Upper Silesia

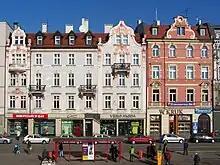
Katowice

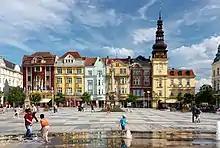
Ostrava

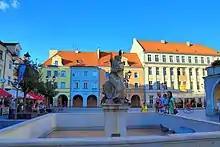
Gliwice

The historical capital of Upper Silesia is Opole, nevertheless the largest towns of the region, including Katowice, are located in the Upper Silesian Industrial Region, the total population of which is about 2,500,000.